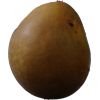
Label: Pear 3